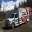
Label: ambulance